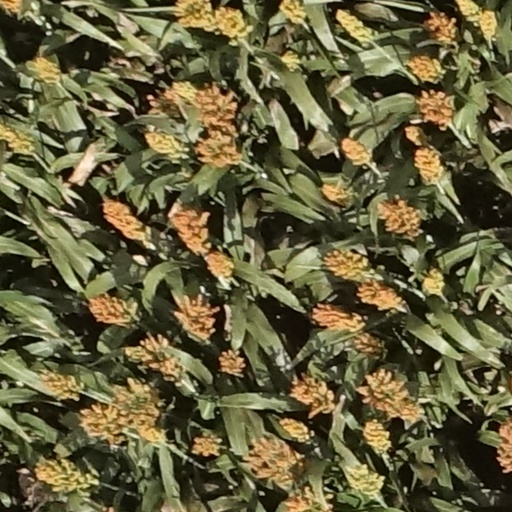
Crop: sorghum